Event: Nepal Earthquake
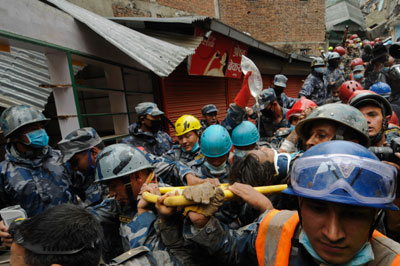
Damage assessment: damage